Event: Typhoon Ruby
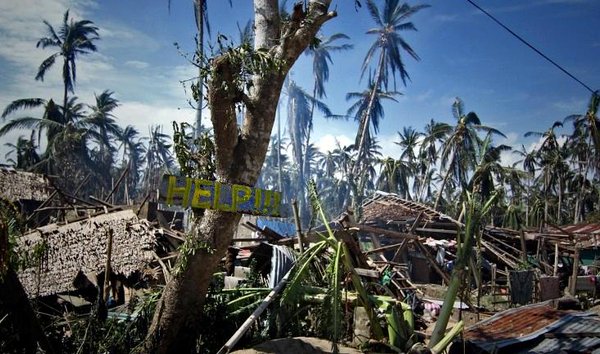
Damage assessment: damage